Barra Mansa Futebol Clube

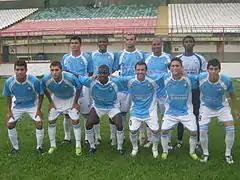
Team photo from the 2010 season

Barra Mansa Futebol Clube, commonly known as Barra Mansa, is a Brazilian football club based in Barra Mansa, Rio de Janeiro state. They competed in the Série C once.